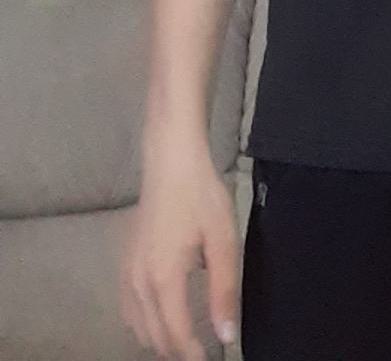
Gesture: no_gesture